Kyösti Järvinen

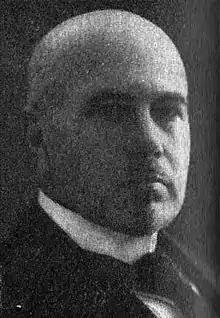
Kyösti Järvinen

Kyösti Järvinen (31 March 1869, Jyväskylä - 31 March 1957) was a Finnish social scientist, politician and Professor of political science at the Helsinki School of Economics.